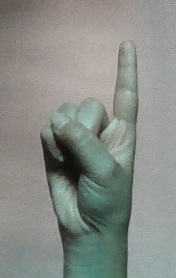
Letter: bb